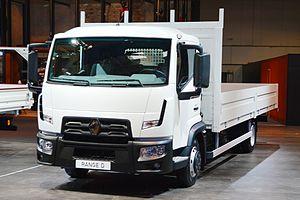
Le Renault Trucks gamme D est un camion de distribution fabriqué par Renault Trucks.